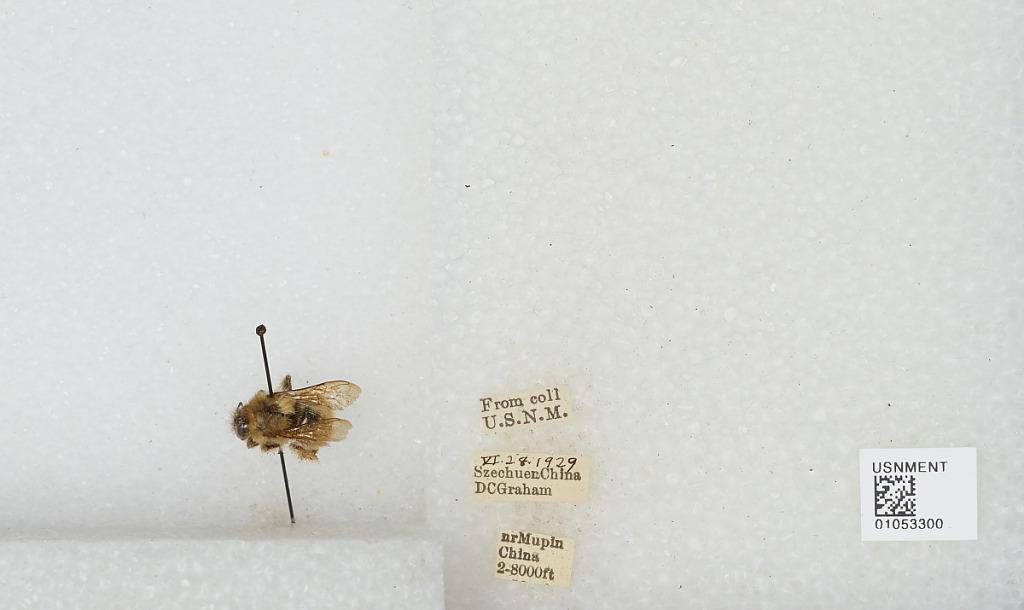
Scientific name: Bombus sp.
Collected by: D. Graham
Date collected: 1929-6-28
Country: China
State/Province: Sichuan
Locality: near Muping